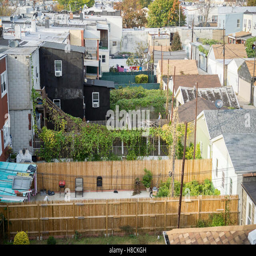
homes and backyards in the neighborhood on the border on wednesday , november